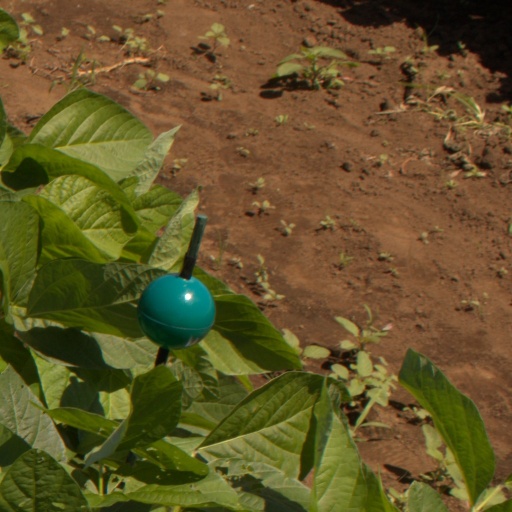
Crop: soybean